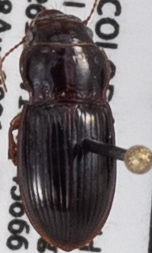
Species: Cratacanthus dubius
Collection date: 2021-08-18
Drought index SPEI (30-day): -1.69
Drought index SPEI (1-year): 0.17
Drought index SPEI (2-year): -0.54